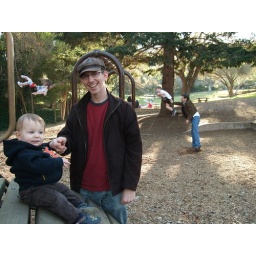
There was a field hockey game going on over in the grass